Street Hockey '95

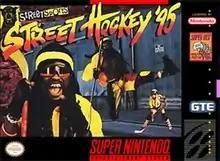
Cover art

Street Hockey '95 is a roller hockey video game for the Super NES released in 1994 to an exclusively North American market.